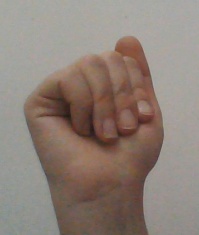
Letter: saad